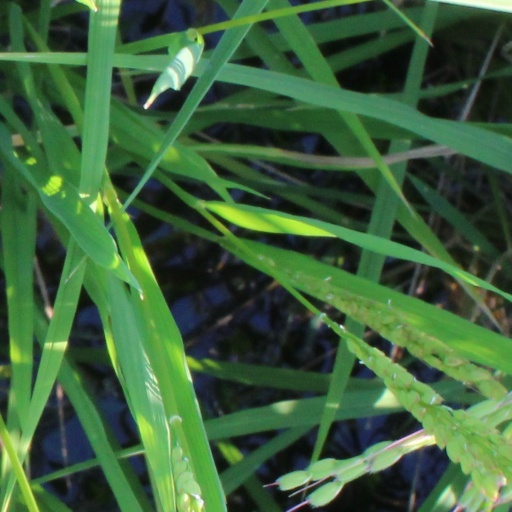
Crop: rice